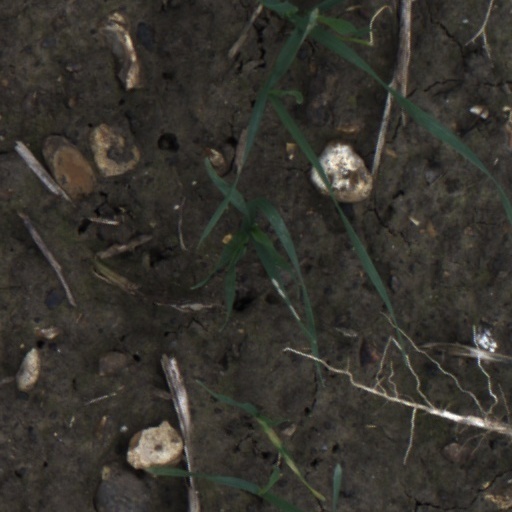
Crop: wheat